Answer in natural language. Considering the relative positions, is Doorway (marked A) to the left or right of brown rectangular extendable dining table (marked C)? Choose between the following options: left or right
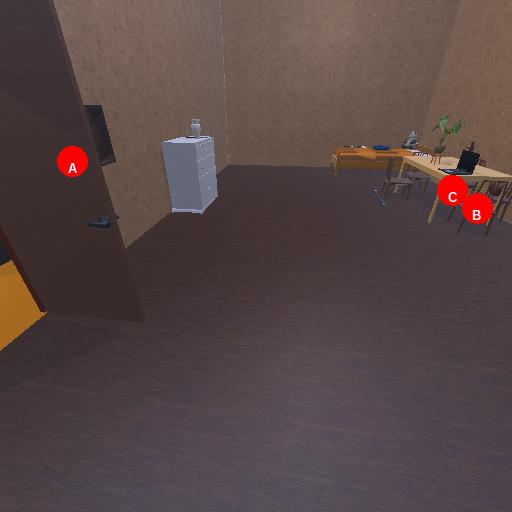
<answer>left</answer>